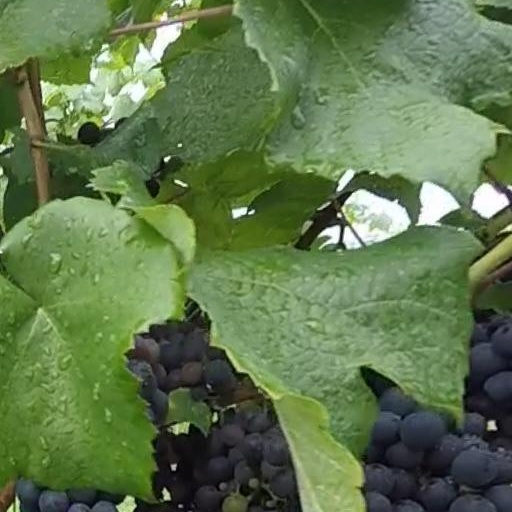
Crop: grape